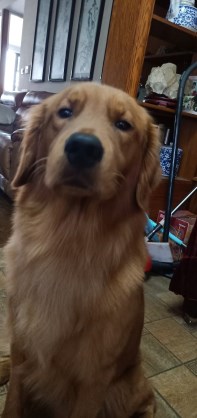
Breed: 5355-n000126-golden_retriever